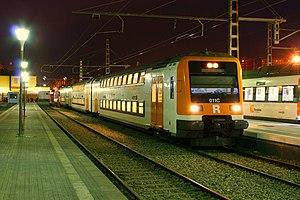
La ligne R2 est un groupe de 3 lignes de banlieue faisant partie des Rodalies de Catalunya, exploitée par Renfe Operadora et circulant sur le réseau d'ADIF à l'écartement ibérique. La ligne relie les gares de Saint Vicenç de Calders à Maçanet-Massanes et est aussi dénommé ligne de la côte pour la partie sud, ou ligne de l'intérieur pour la partie nord.
La gare de Granollers Centre est une gare ferroviaire espagnole appartenant à ADIF située sur le territoire de la commune de Granollers, dans la comarque du Vallès Oriental, dans la province de Barcelone, en Catalogne. La gare se trouve sur la ligne Barcelone - Gérone - Portbou, et des trains de Rodalies de Catalogne des lignes R2 et R2 Nord et R8 des services de Rodalia de Barcelone et la ligne R11 des services régionaux, opérés par Renfe Operadora s'y arrêtent.